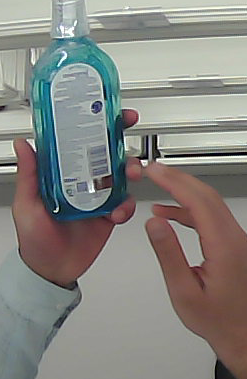
Product: sensodyne_mouthwash